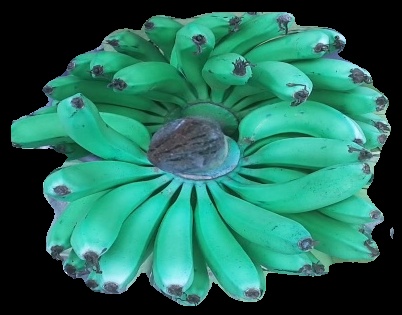
Variety: pachbale
Grade: grade3